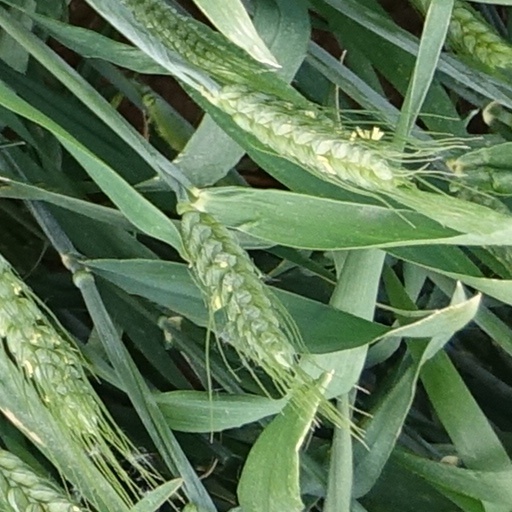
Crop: wheat